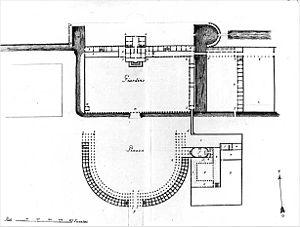
La villa Contarini, attribuée, non sans beaucoup de controverses, à Andrea Palladio, est considérée comme la plus grande villa veneta. De style baroque, elle est située au fond de la place principale, bordée d'un portique en hémicycle, de Piazzola sul Brenta, dans la province de Padoue et la région Vénétie, en Italie.